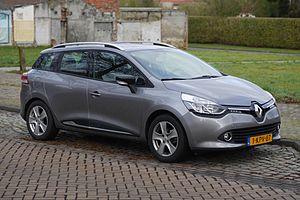
La Renault Clio IV est une citadine polyvalente du constructeur automobile français Renault produite à partir de 2012. Il s'agit de la quatrième génération de Clio après la Clio I en 1990, la Clio II en 1998 et Clio III en 2005. Avec plus de 100 000 exemplaires par an, elle est la voiture la plus vendue en France en 2013, 2014, 2015, 2016, 2017 et 2018, devant sa principale rivale la Peugeot 208, de gamme similaire.